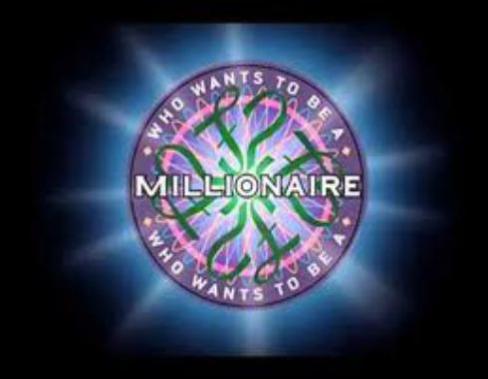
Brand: millonario
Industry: Others